Dragon Ball Z Side Story: Plan to Eradicate the Saiyans

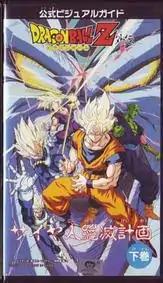
Cover of the OVA's second VHS

Dragon Ball Z Side Story: Plan to Eradicate the Saiyans is a 1993 card battle role-playing game developed by Tose and published by Bandai for the Family Computer game console. Based on the "Dragon Ball" franchise, the player's movement and battle choices are dictated by randomly generated playing cards.